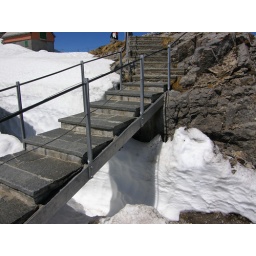
Like a bridge over cut out water